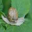
Label: snail